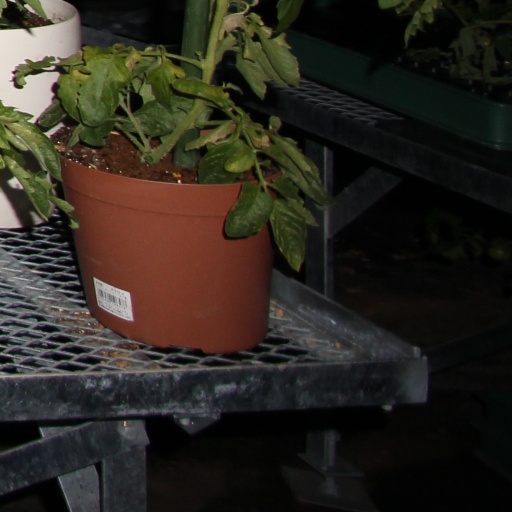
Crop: tomato